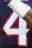
Number: 4